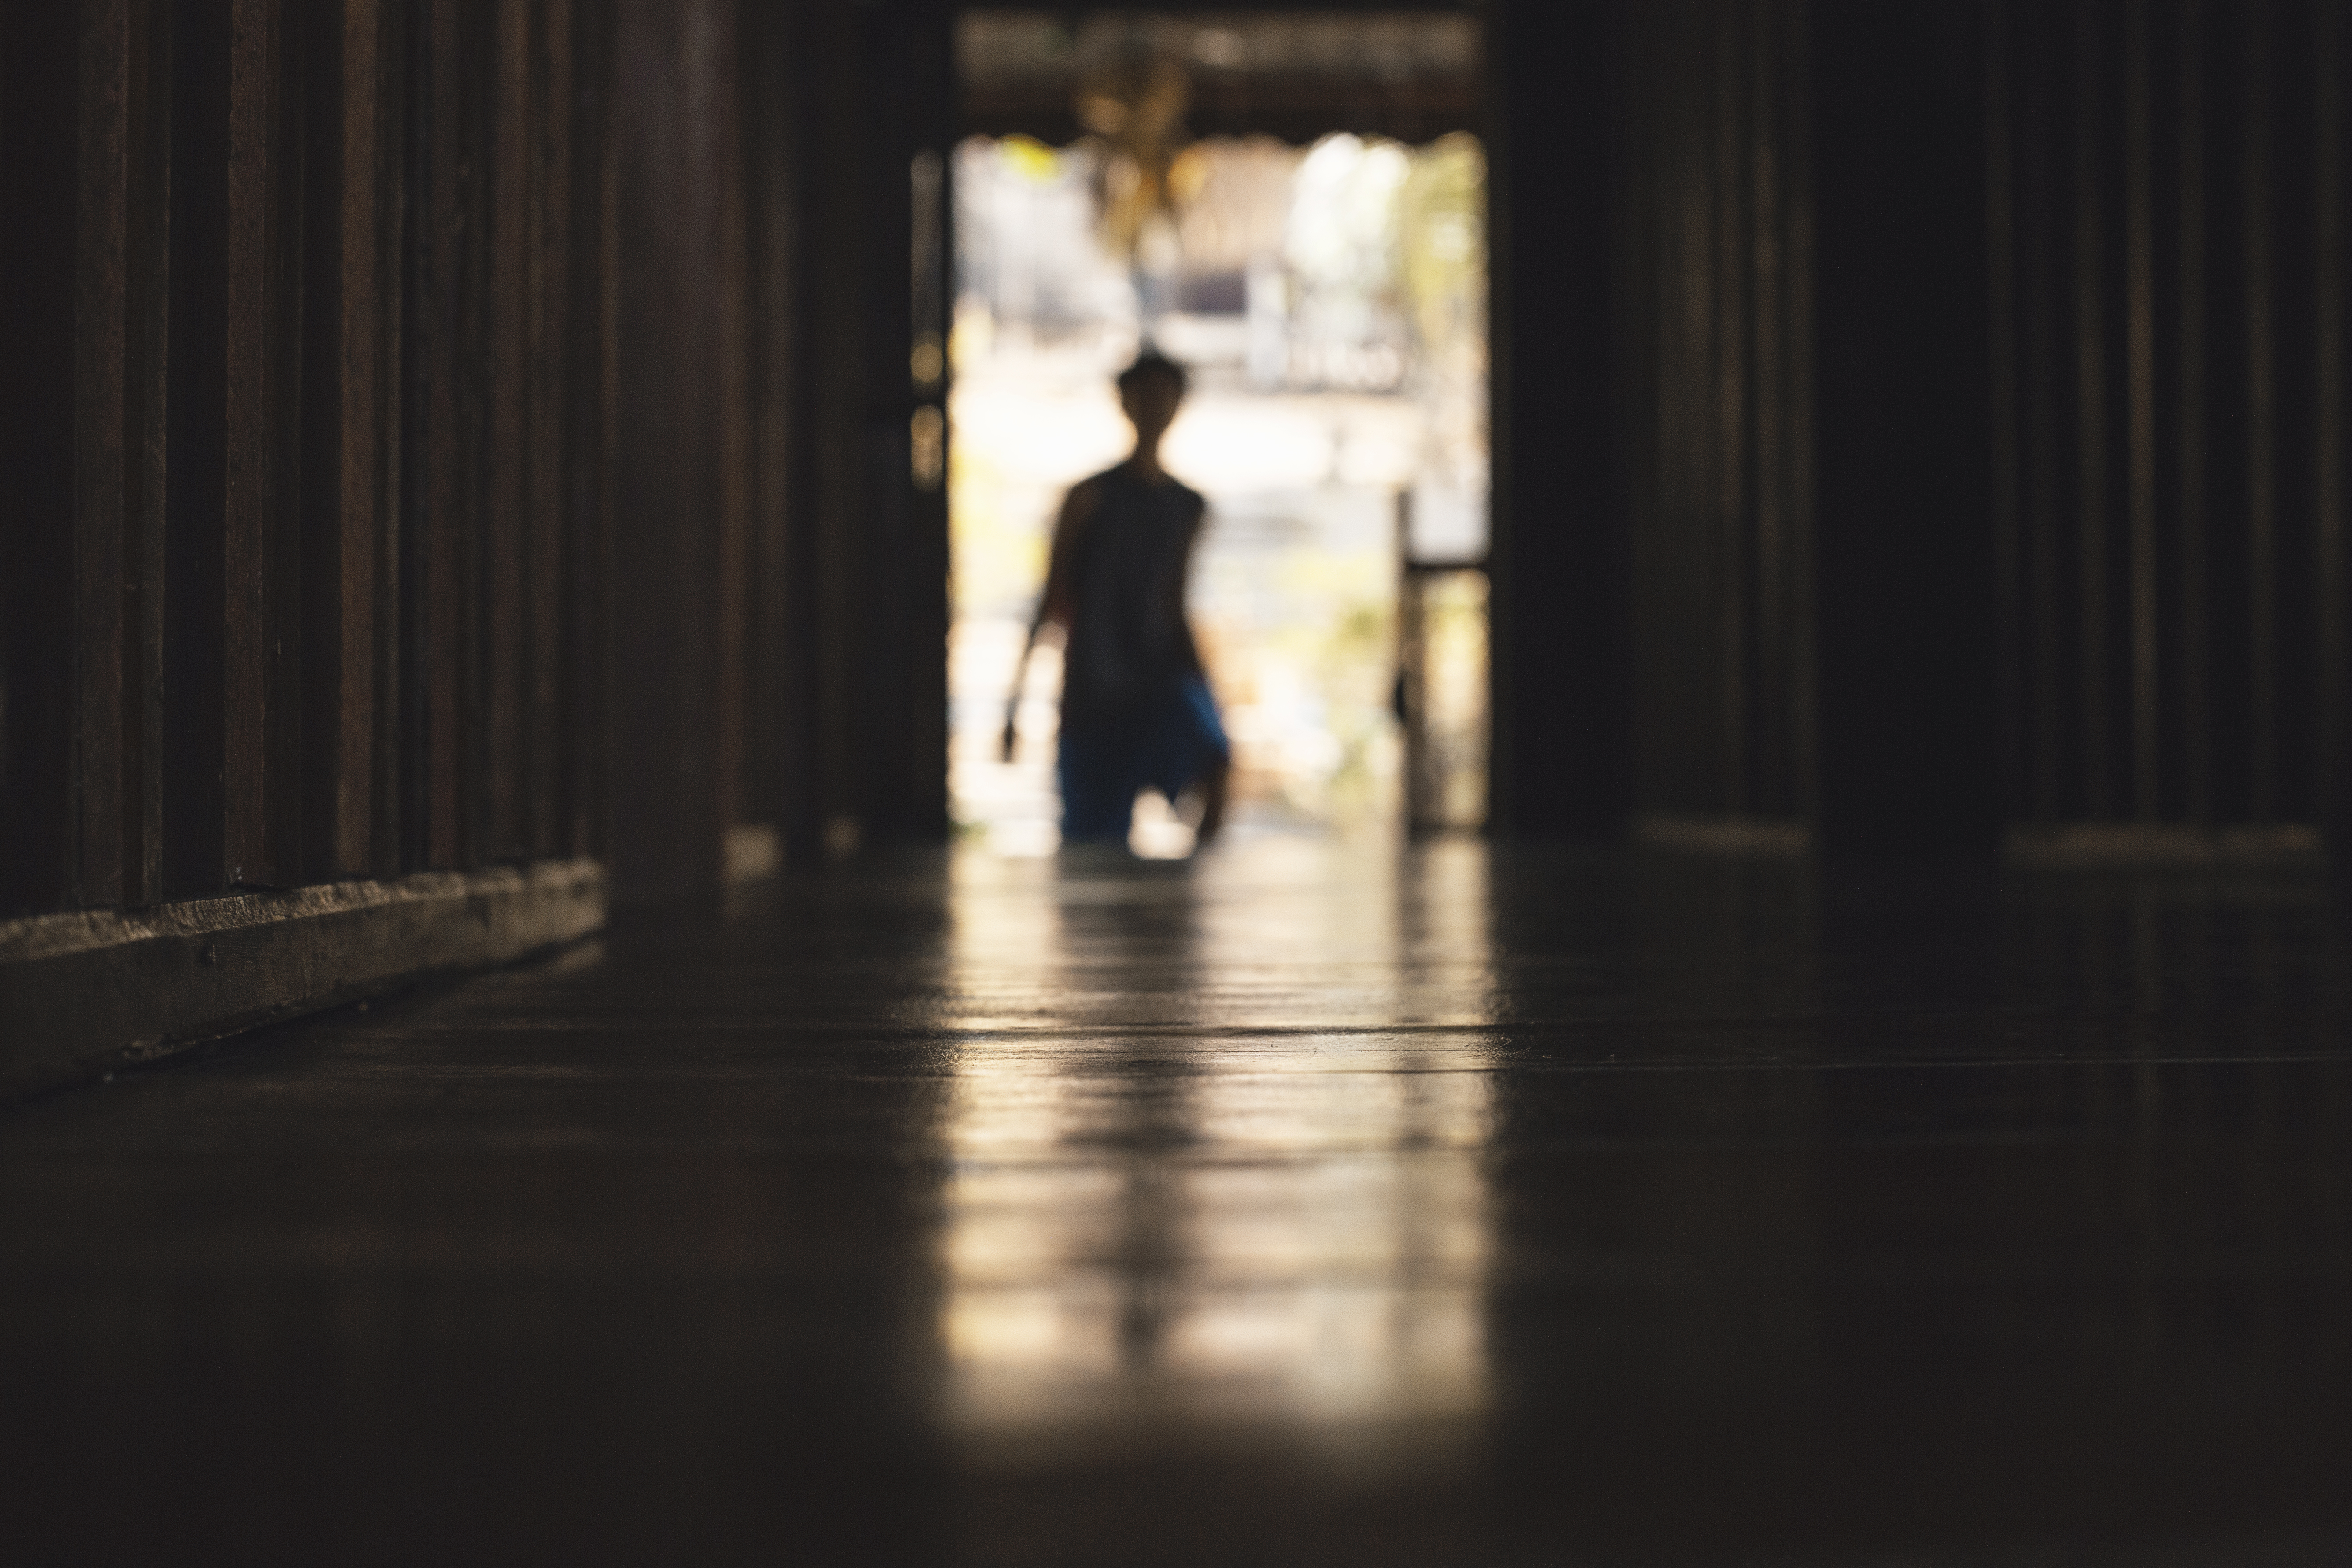
man, silhouette, light, blur, floor, dance, shadow, darkness, black, photograph, entertainment, performing arts